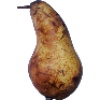
Label: Pear Abate 1